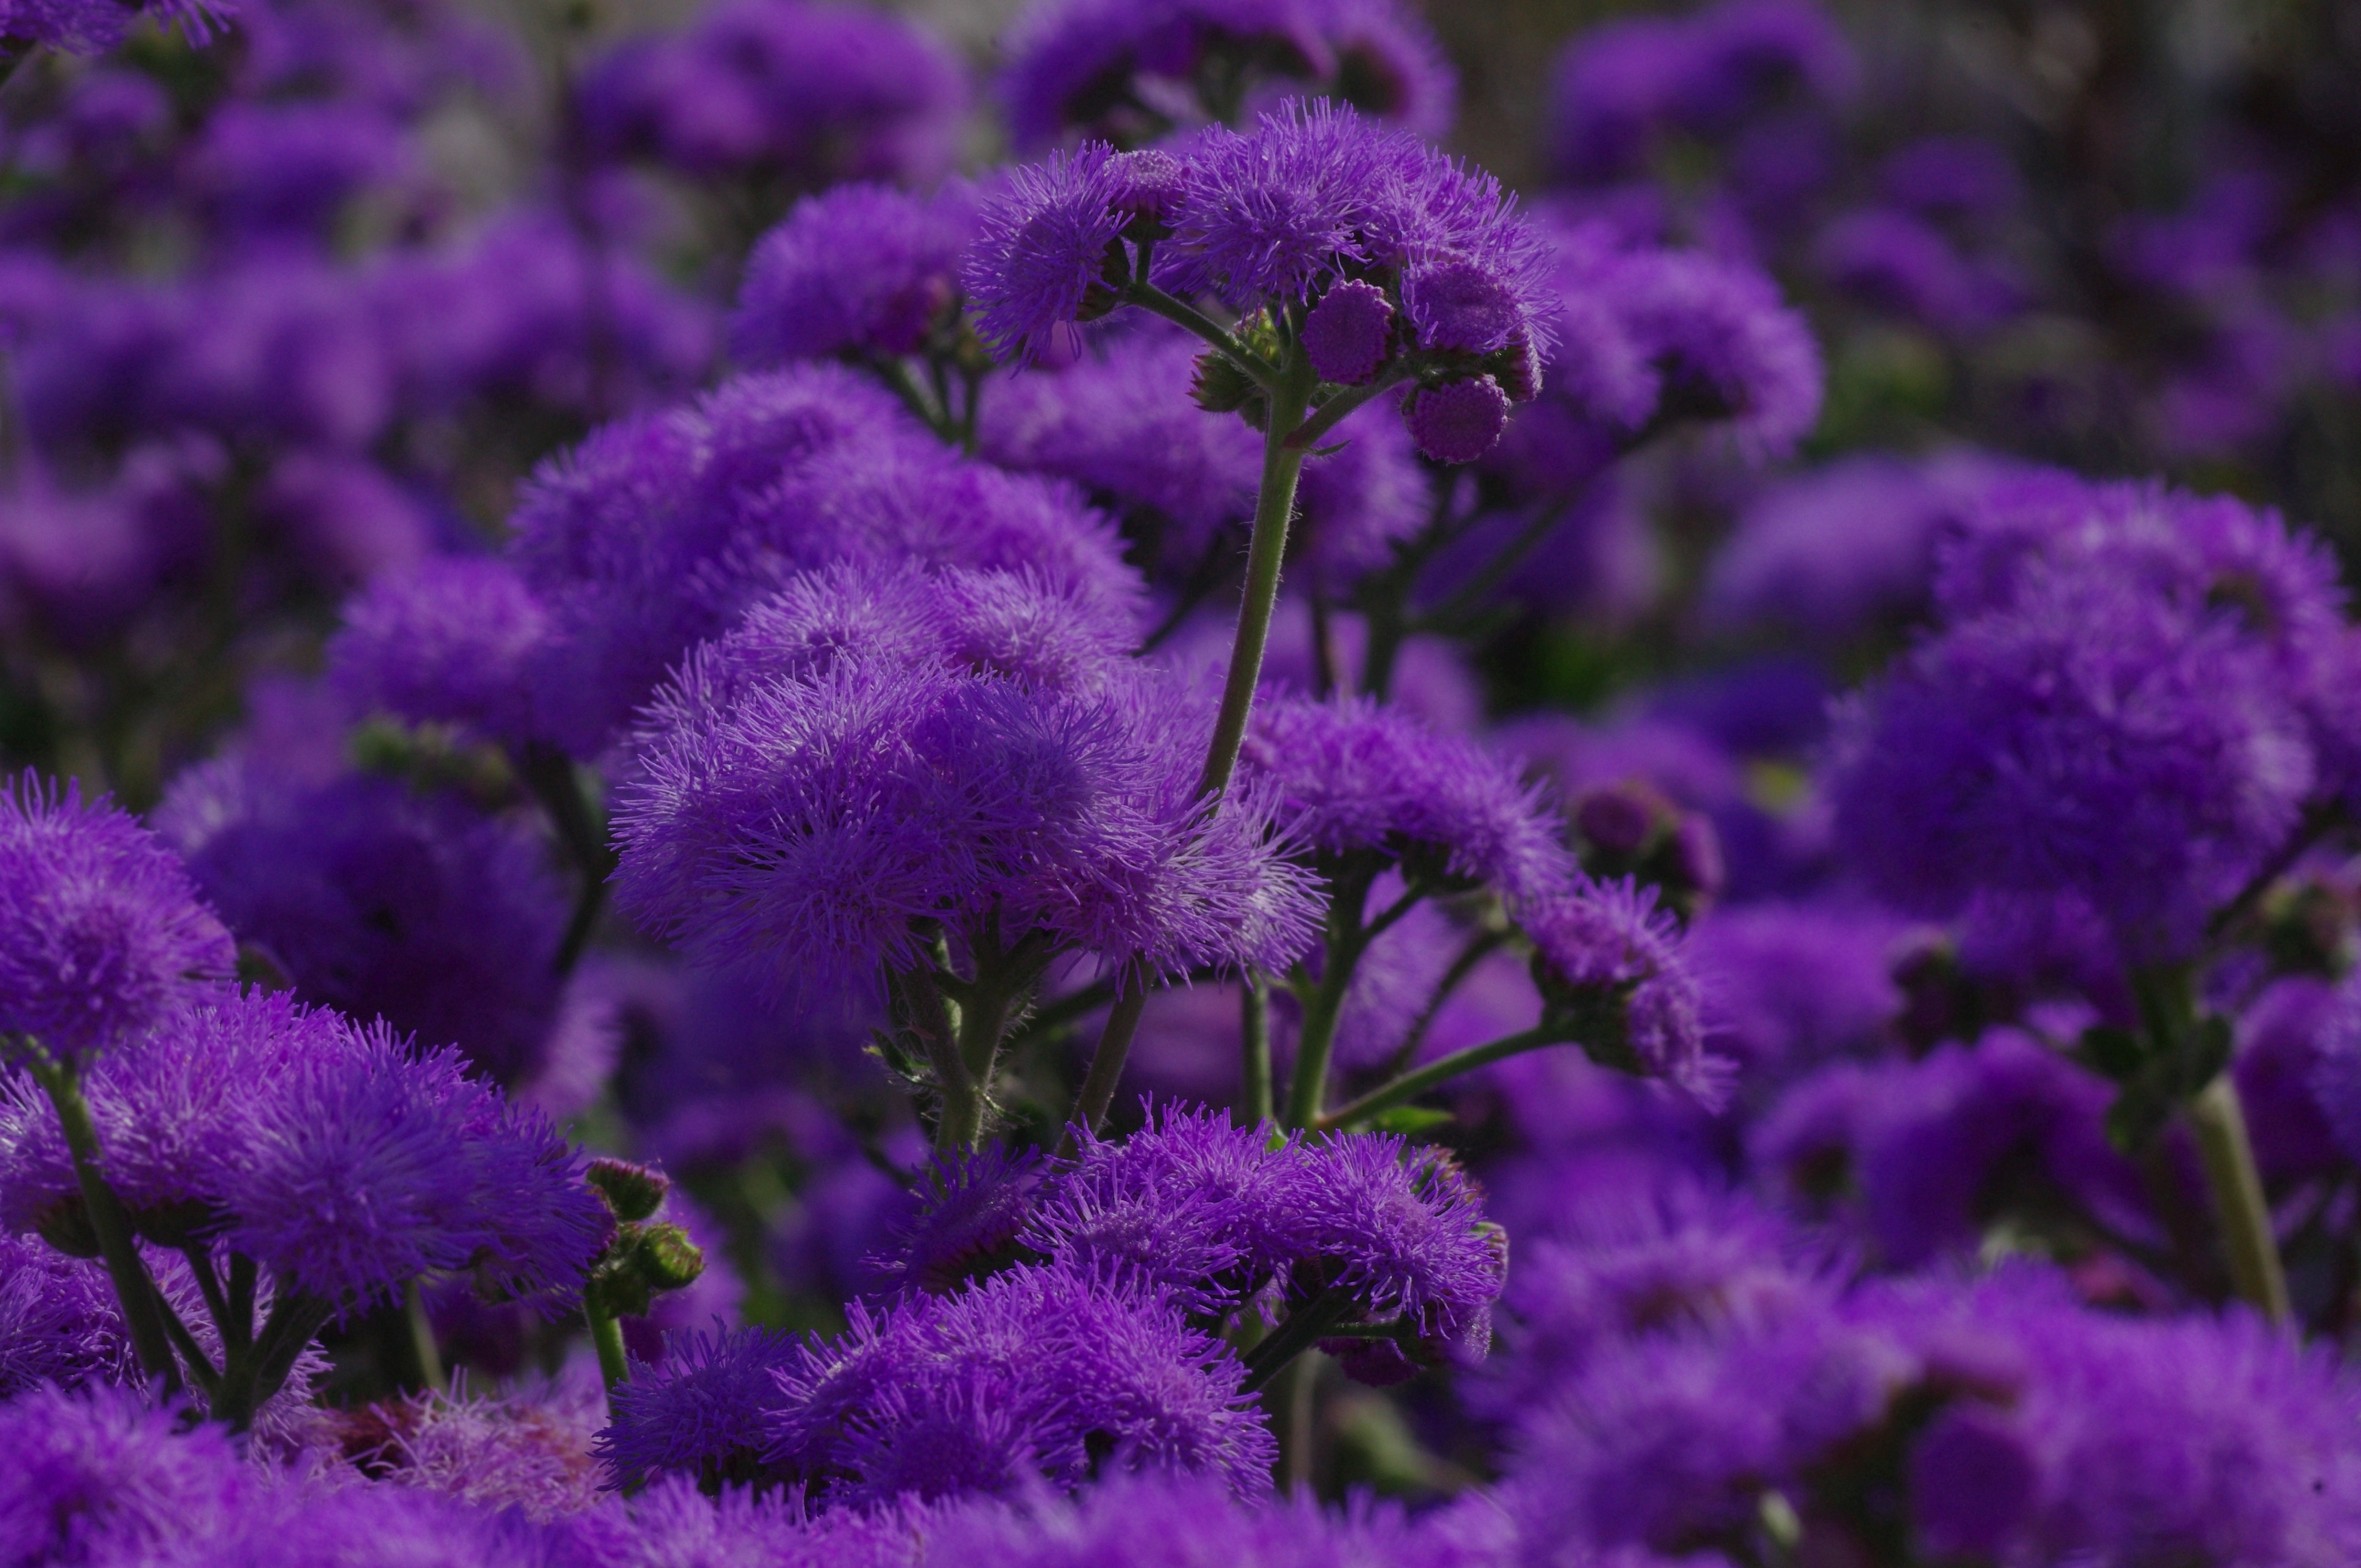
nature, blossom, plant, flower, bloom, herb, macro, blue, flora, lavender, wildflower, violet, macro photography, flowering plant, annual plant, land plant, english lavender, french lavender